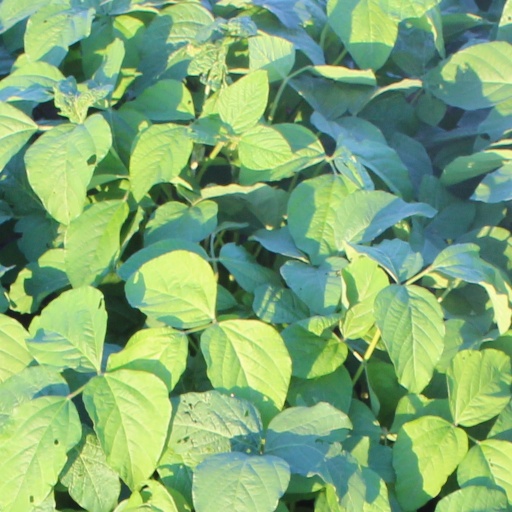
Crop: soybean